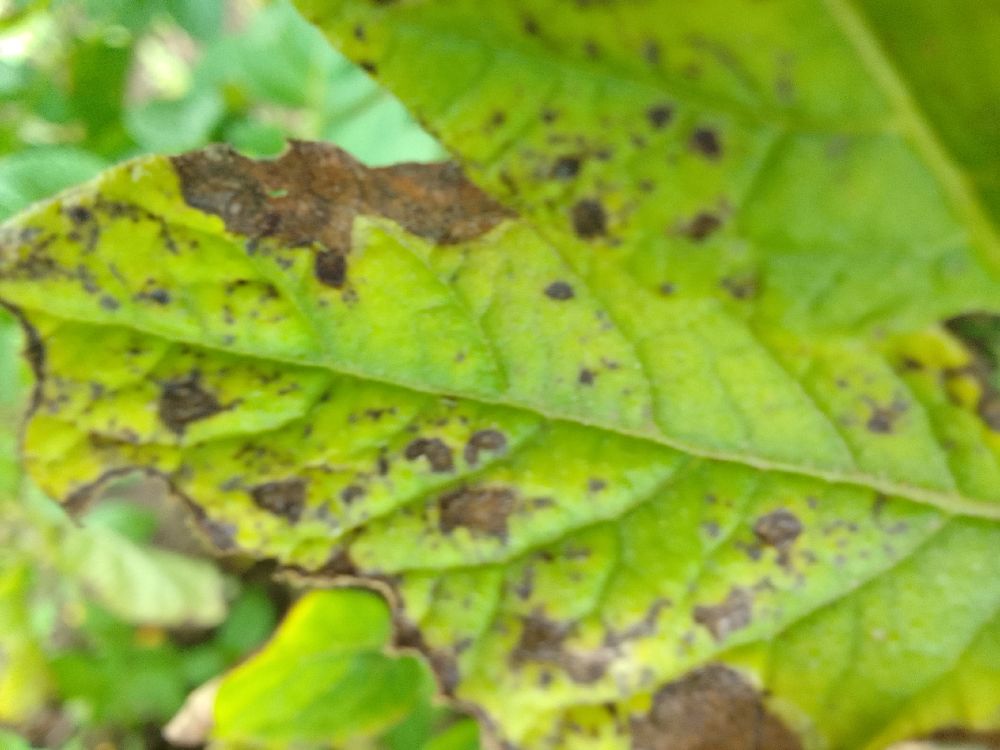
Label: Early blight